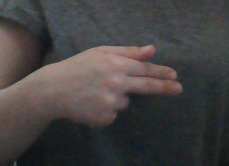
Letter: ghain